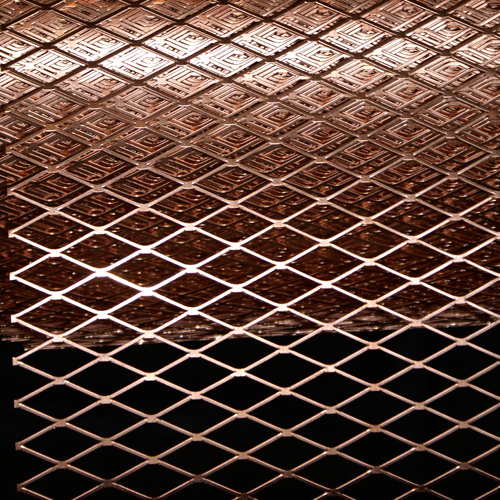
Texture: meshed